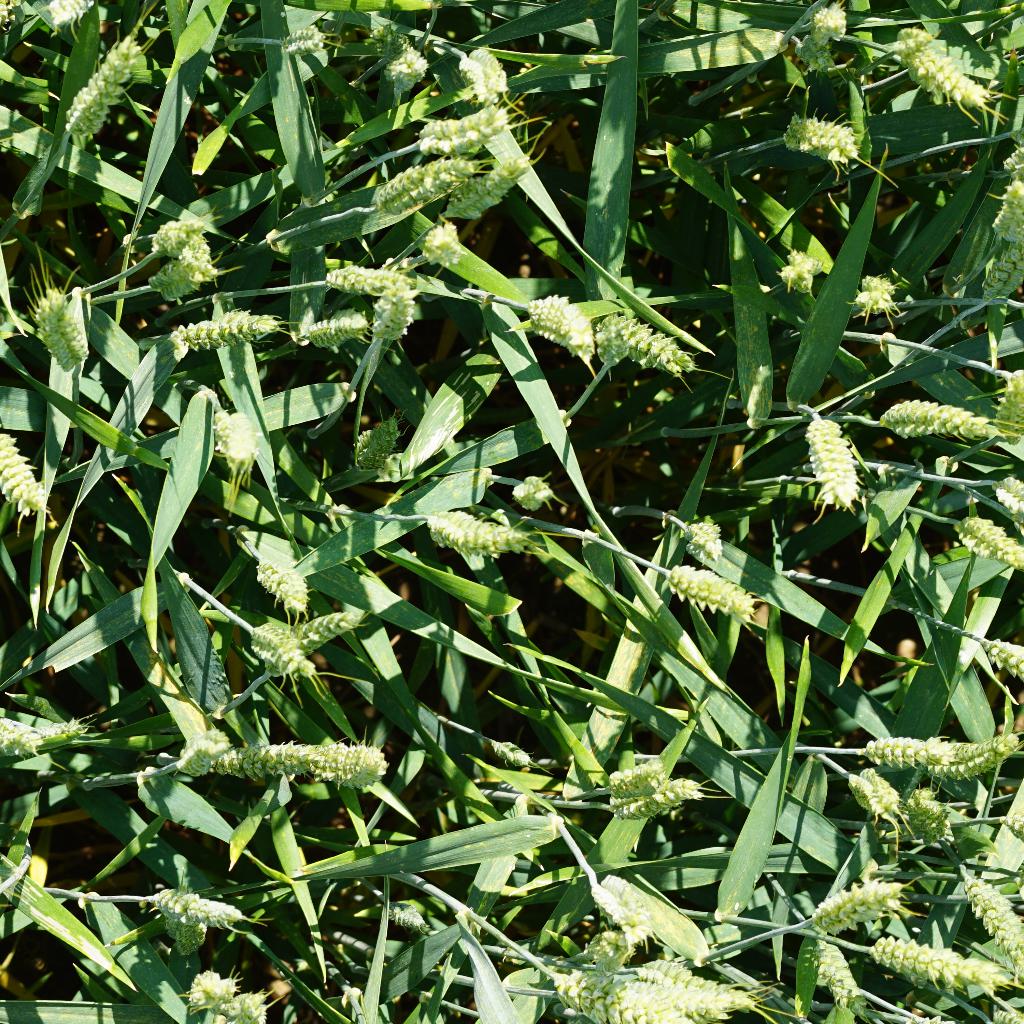
Country: France
Location: Gréoux
Wheat development stage: Filling